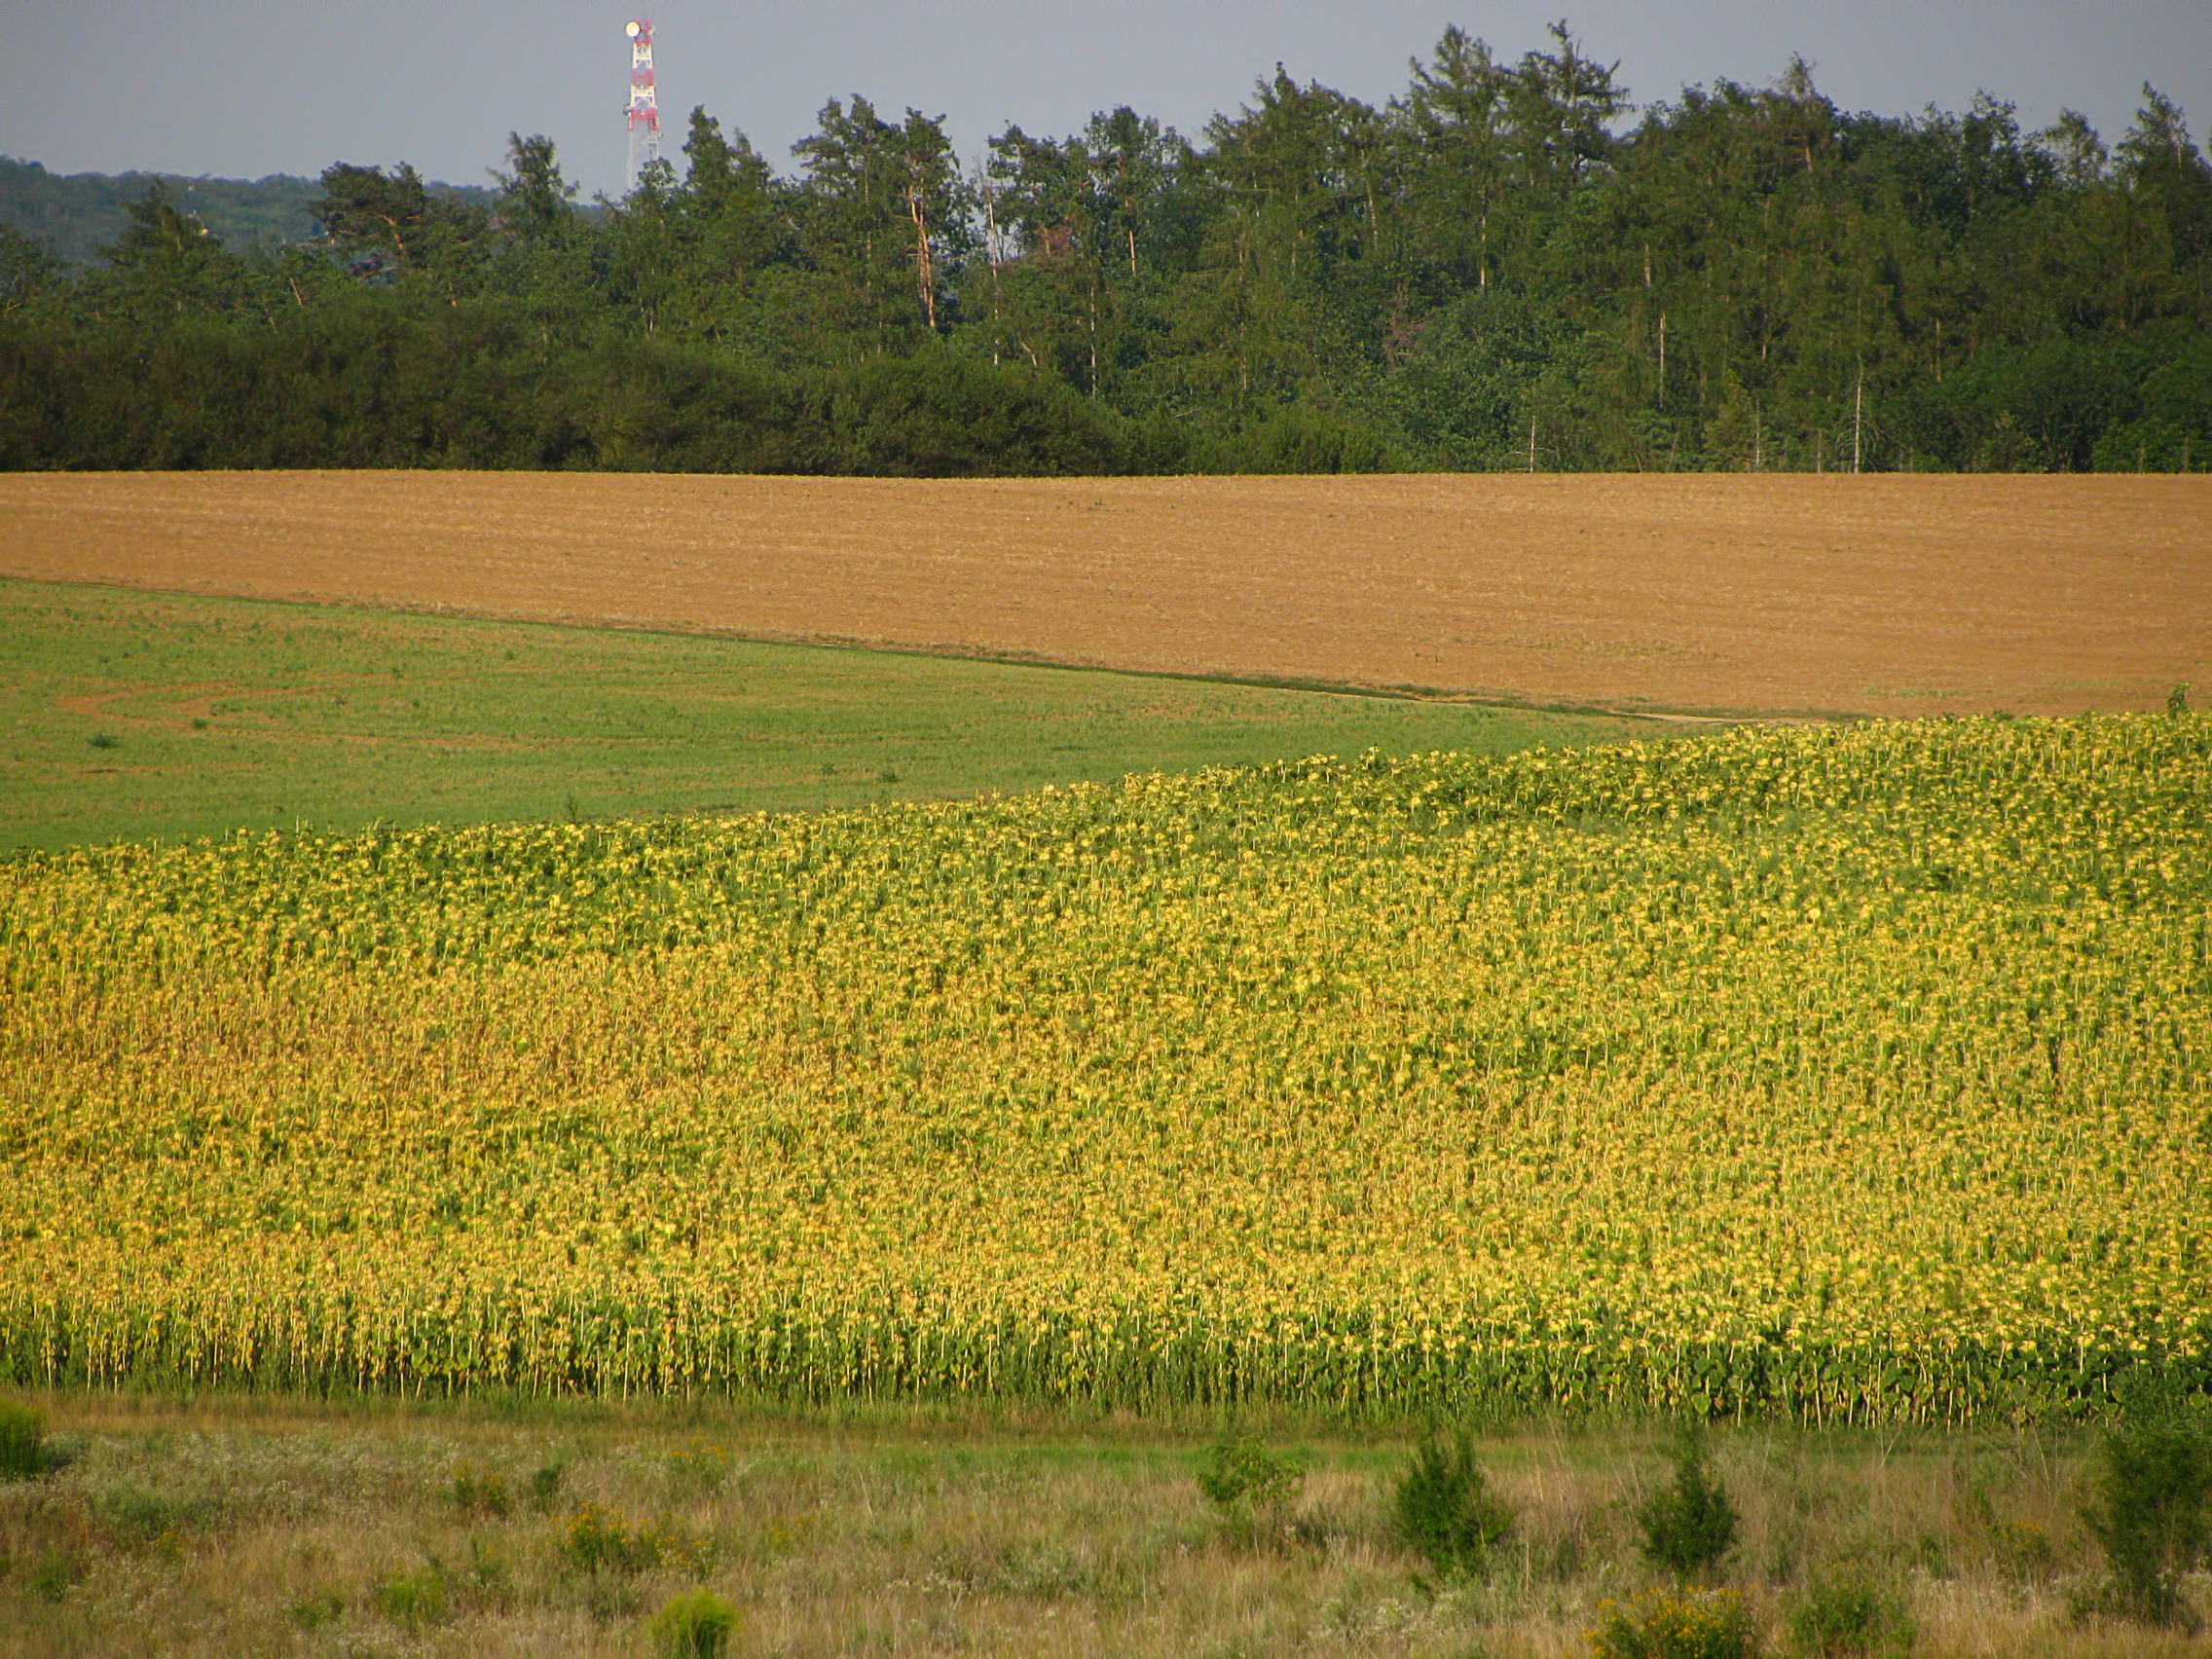
landscape, nature, horizon, marsh, plant, field, farm, meadow, prairie, hill, flower, summer, food, produce, crop, pasture, soil, agriculture, plain, rapeseed, sunflower, plants, woods, sunflowers, grassland, plantation, plateau, canola, ecosystem, brassica, steppe, rural area, sunflower field, paddy field, flowering plant, grass family, land plant, mustard plant